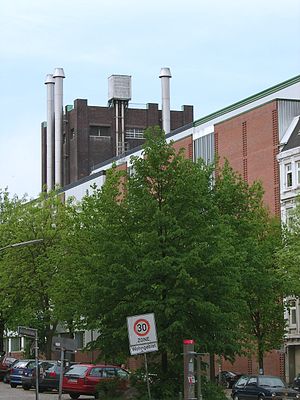
Holsten Brauerei
Holsten Brauerei AG er et nordtysk bryggeri, der blev grundlagt 1879 i Hamborg-forstaden Altona.